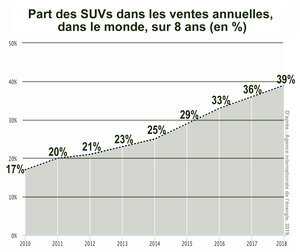
En 2019 le directeur de l'Agence internationale de l'énergie (AIE) alerte sur le fait que de 2010 à 2018 les SUV ont été la seconde source d'augmentation des émissions de dioxyde de carbone (CO2) dans le monde. Et la tendance est à l'aggravation
Un SUV, parfois appelé VUS est un véhicule bicorps, pouvant posséder des capacités tout-terrain ou de remorquage.